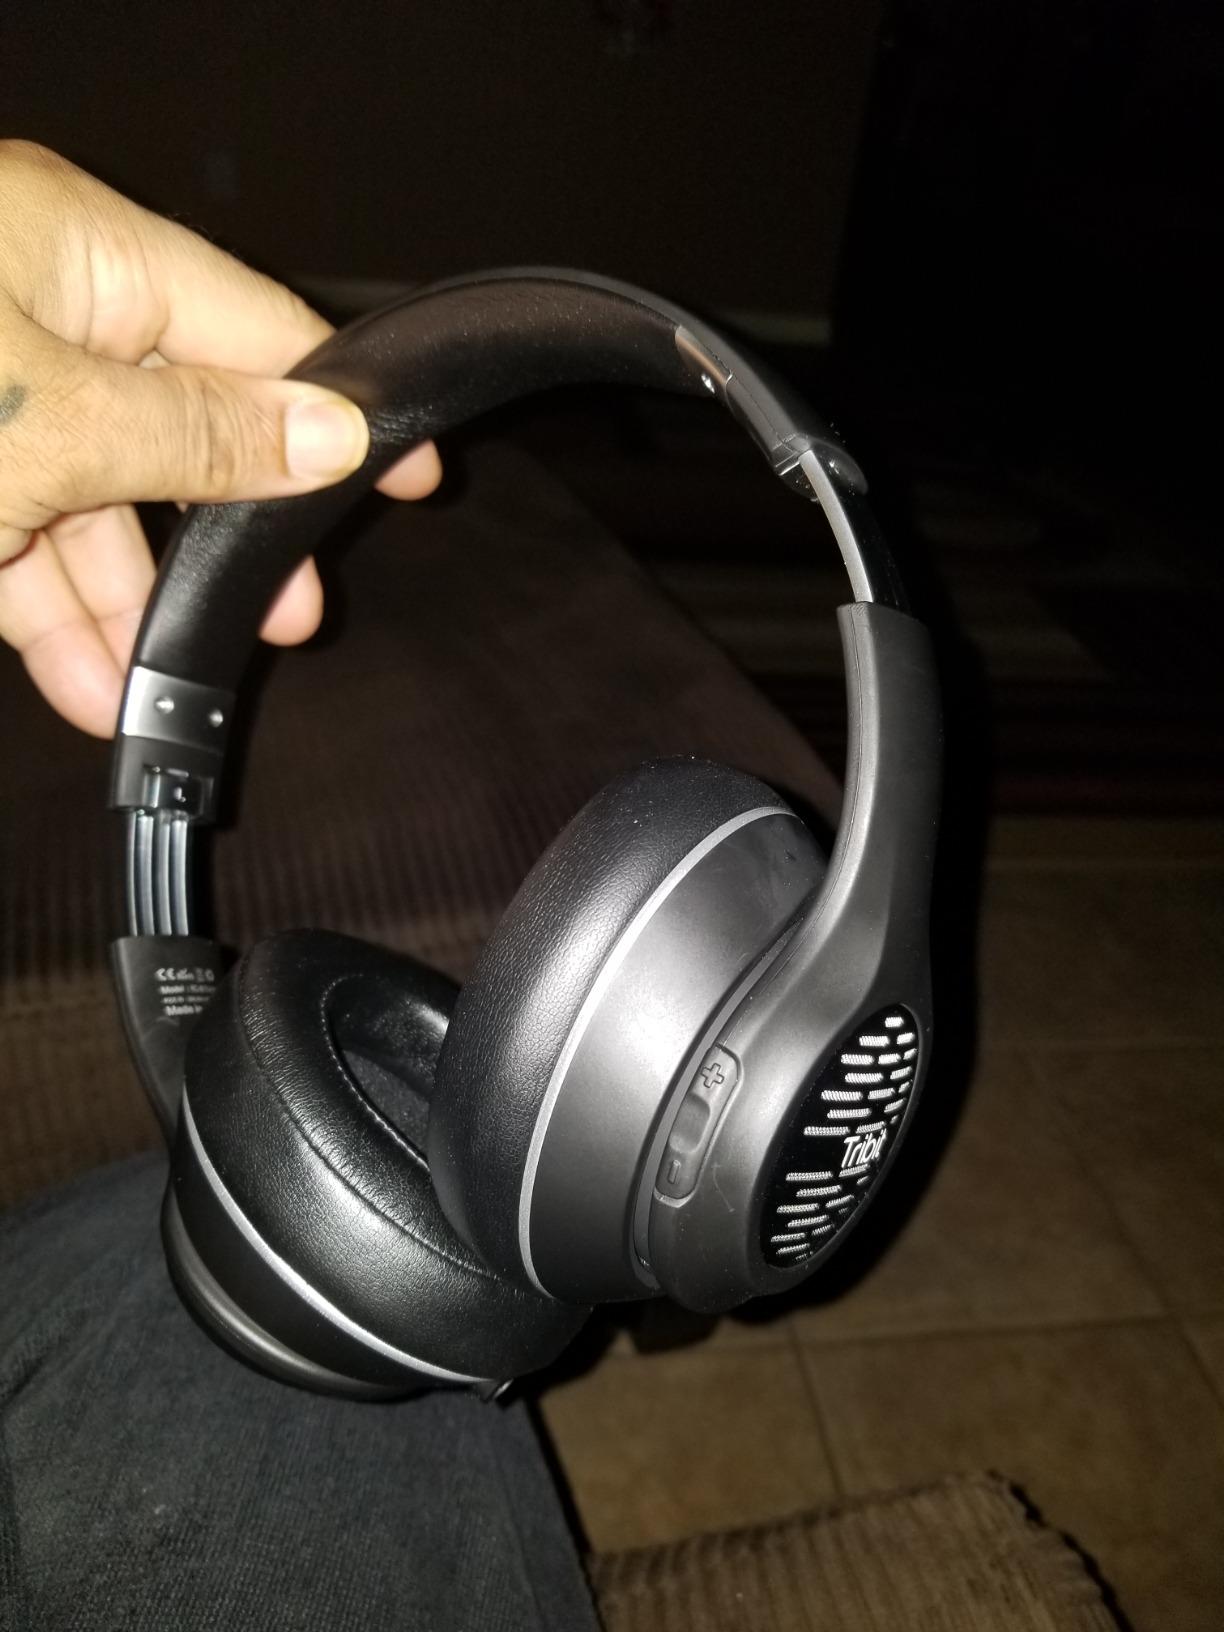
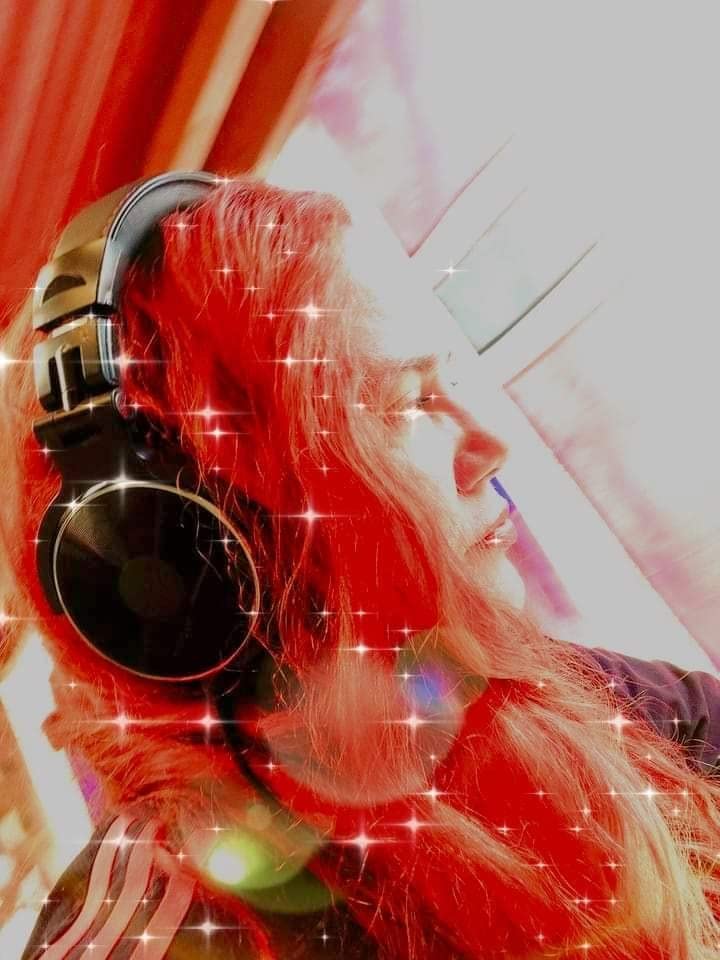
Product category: headphones
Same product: no